John Coleman House

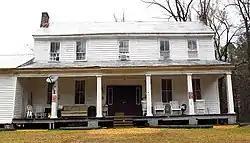
Grassdale Plantation House (2013)

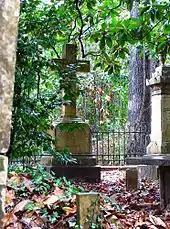
Grassdale Cemetery

The John Coleman House, also known as Grassdale, is a historic plantation house in Eutaw, Alabama, United States. The two-story wood-frame I-house was built by John Coleman from Edgefield, South Carolina, on property that he settled in 1819. Coleman held 75 slaves during the 1840 United States census of Greene County. The house was placed on the National Register of Historic Places as part of the Antebellum Homes in Eutaw Thematic Resource on December 6, 1982, due to its architectural significance. Coleman family members, as well as many slaves, are buried in a cemetery close to the house. The house is currently used as a hunting lodge.